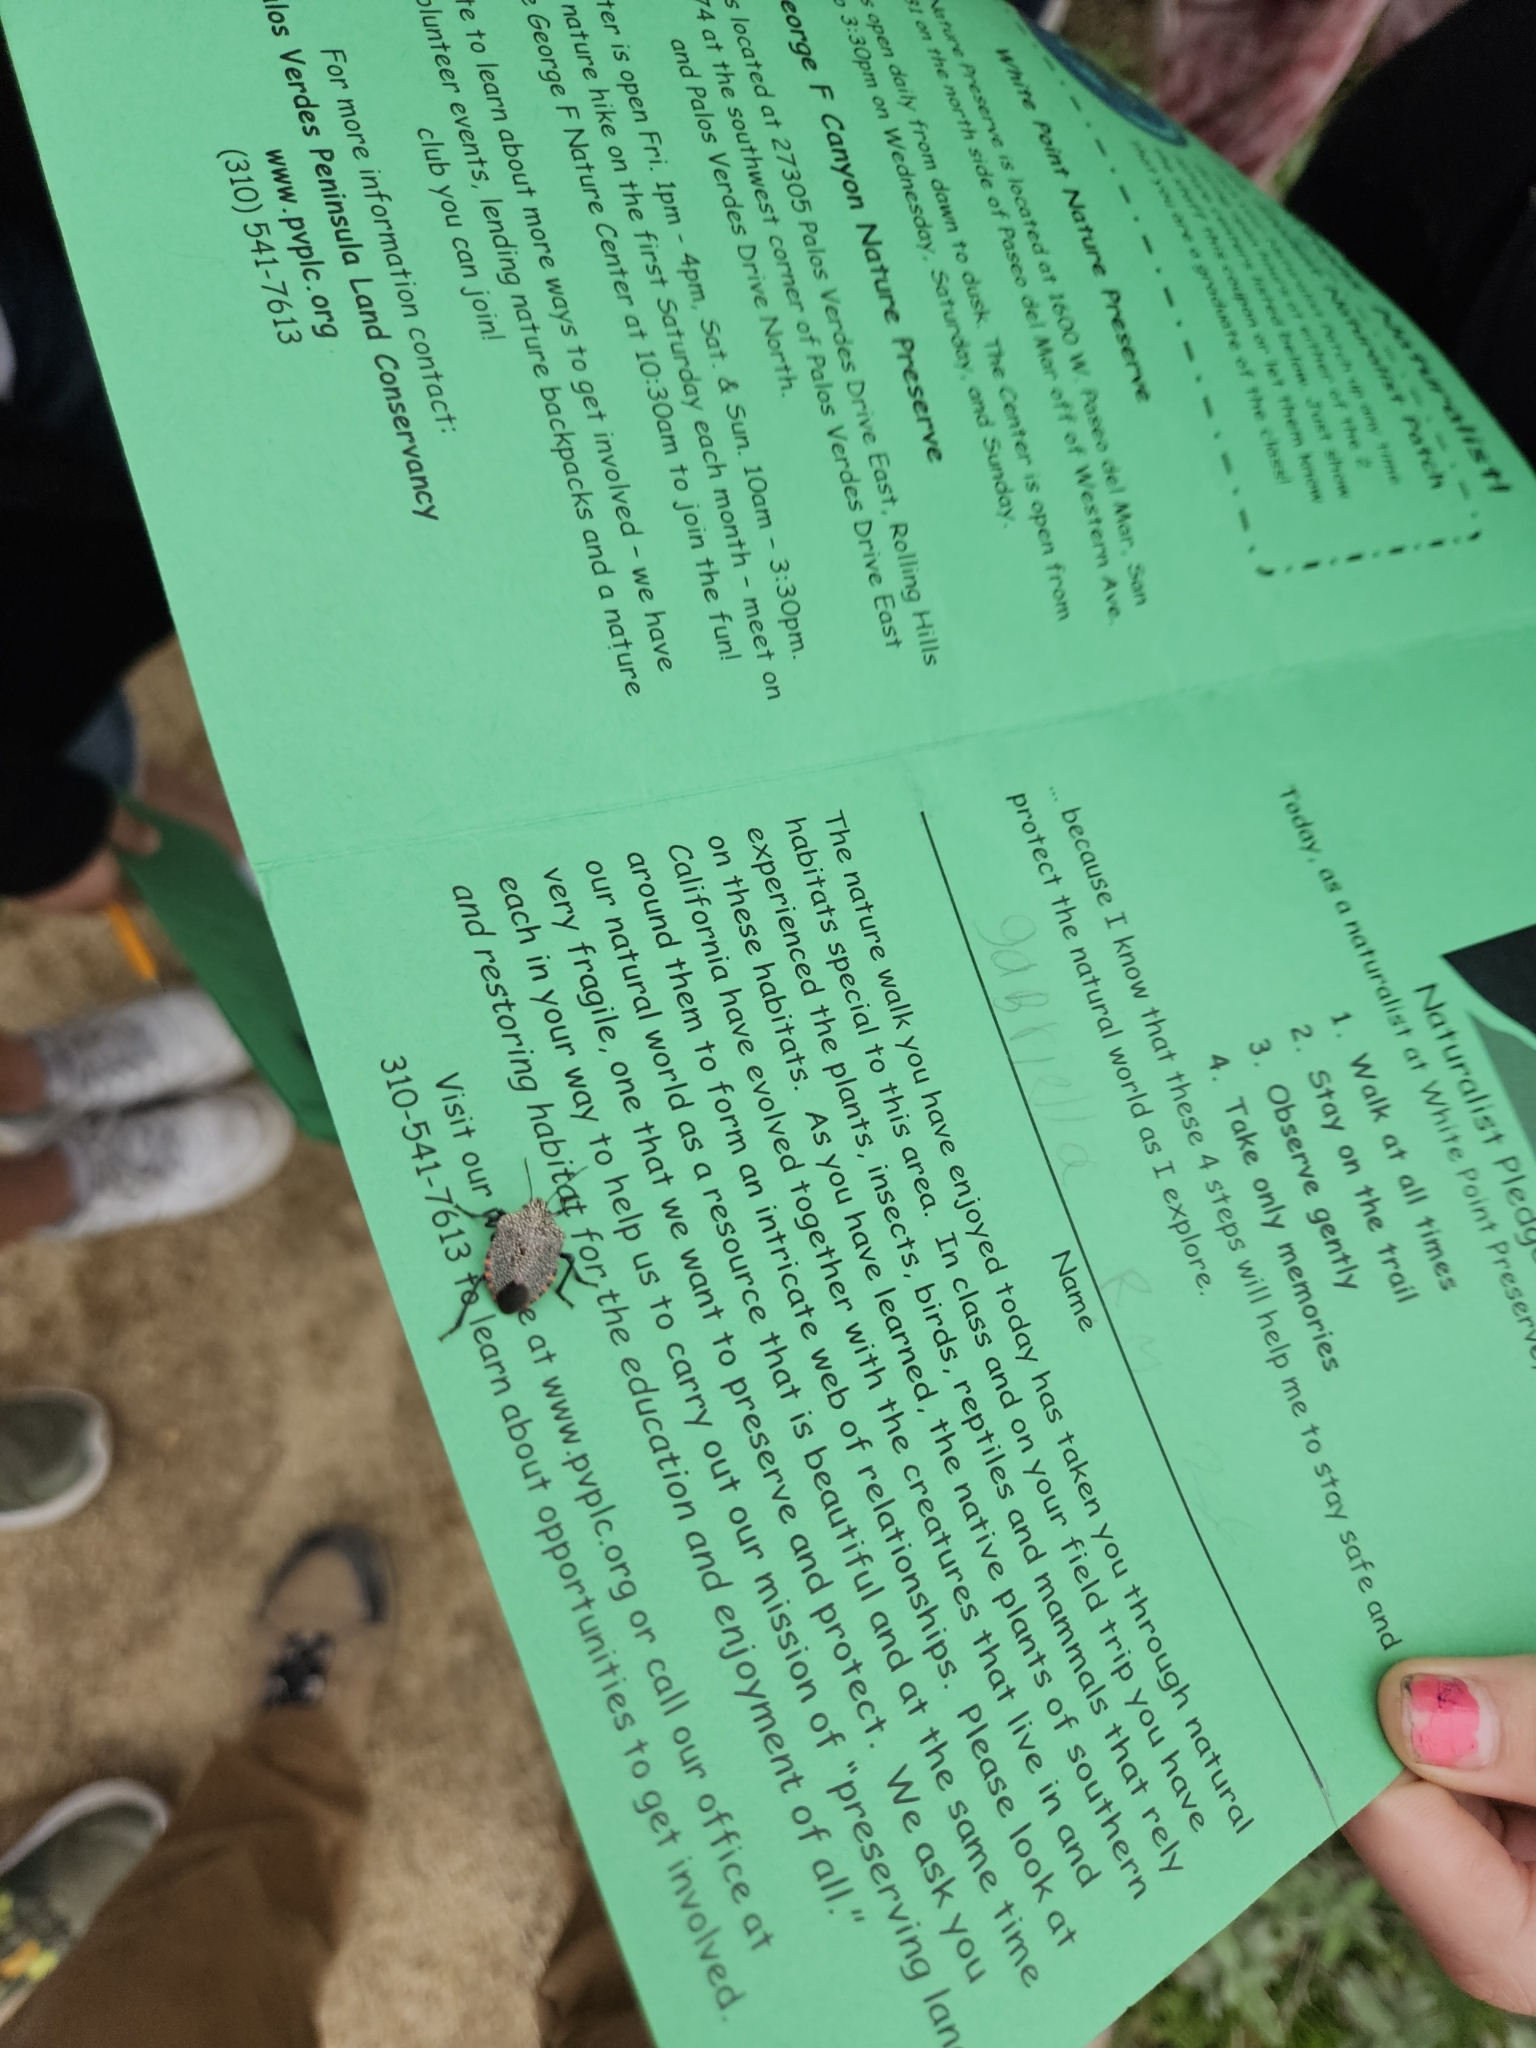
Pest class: stink_bug